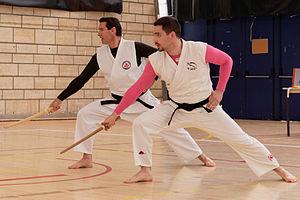
Le Sport chanbara ou "Spochan" consiste en un combat entre deux participants avec des armes égales ou différentes, de façon libre mais possédant néanmoins des règles minimum. Le « chanbara » est une forme d'onomatopée japonaise qui exprime le bruit des sabres qui s'entrechoquent dans le combat des samourais.